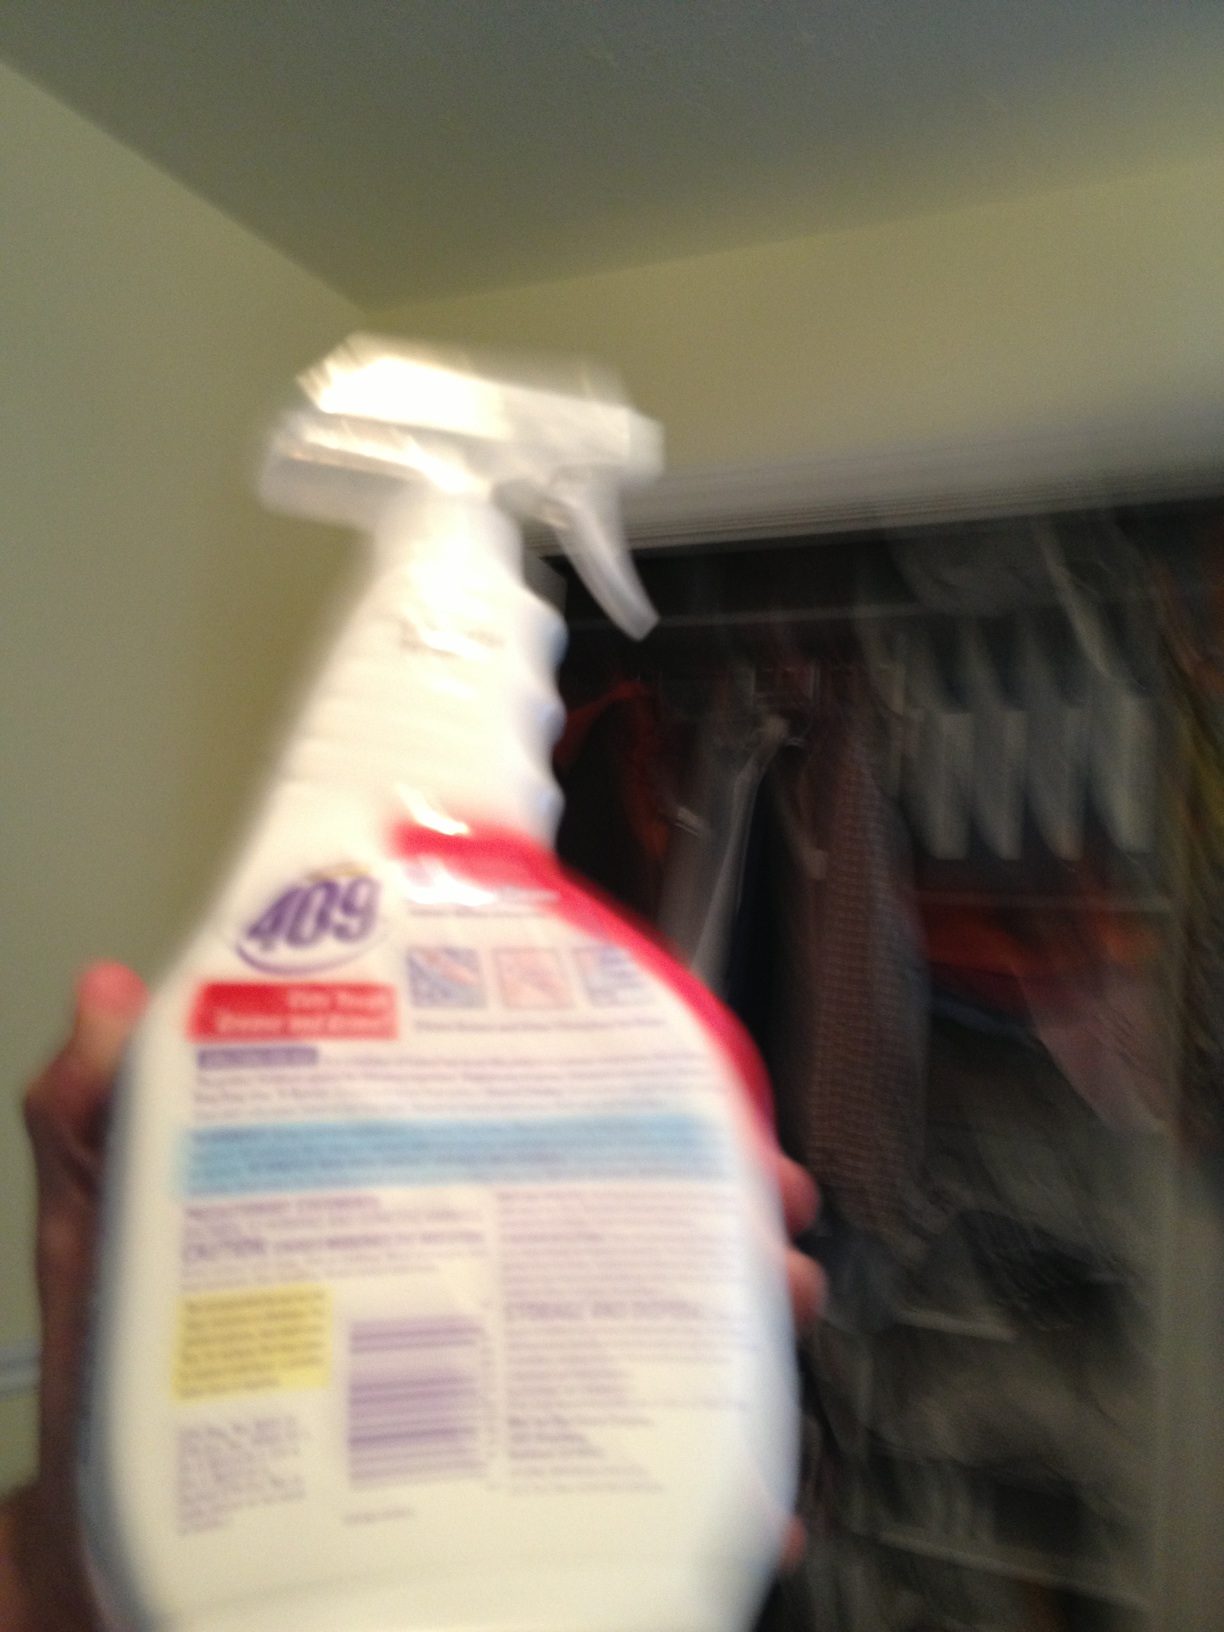Question: What kind of cleaner is this?
Answer: 409